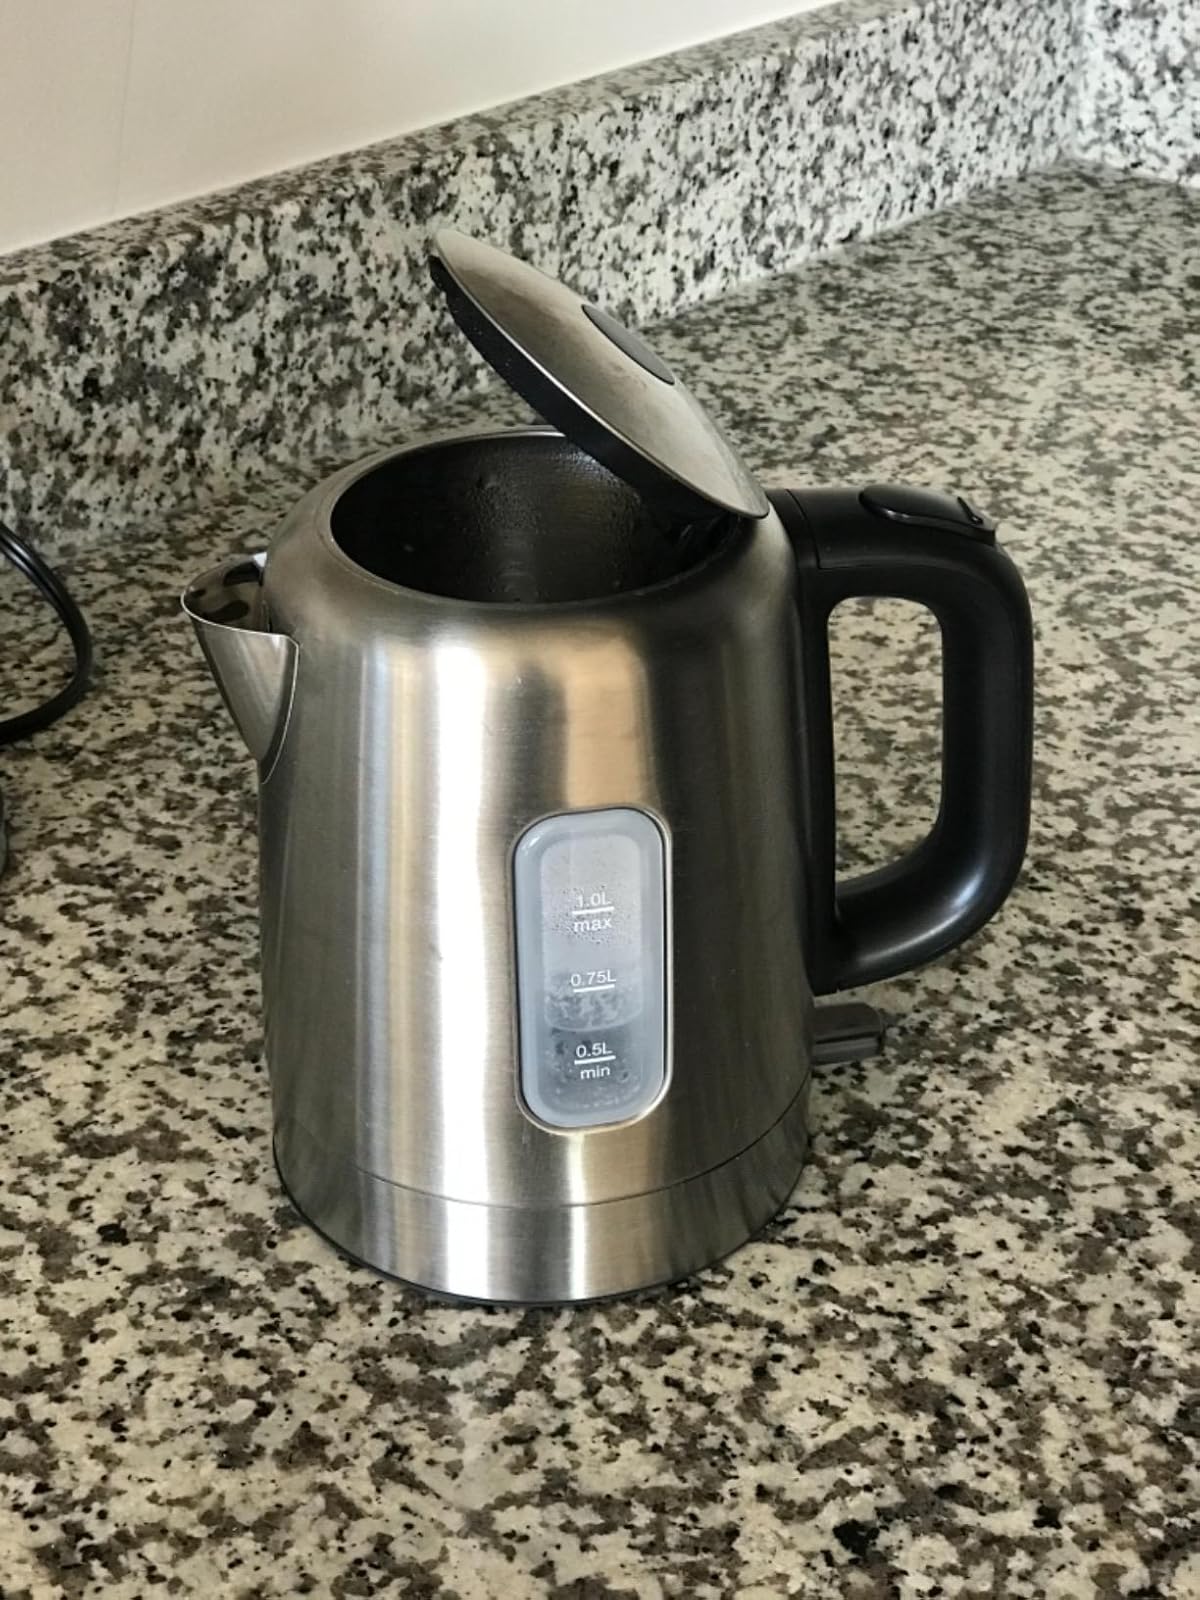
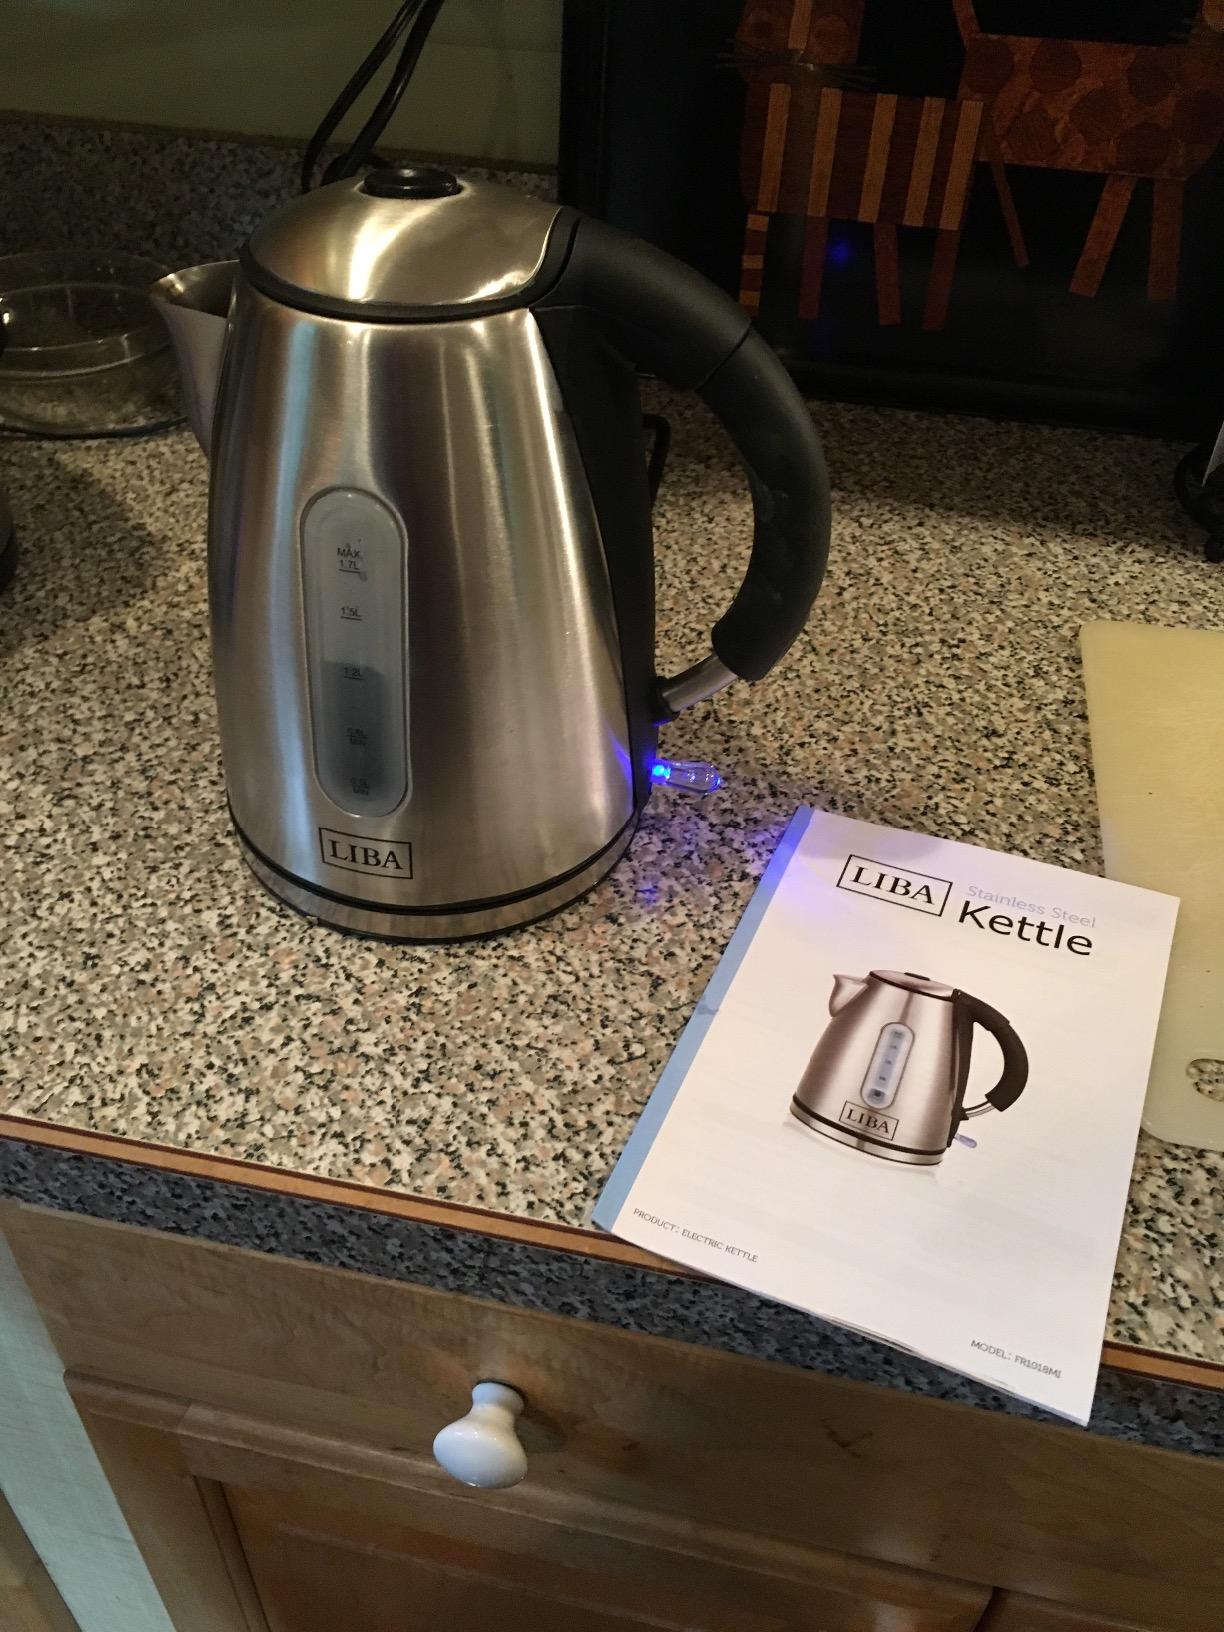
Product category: items_kettle
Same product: no